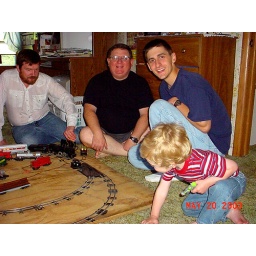
Ed (aka The Old Prospector) lets the boys operate the train set in Omaha, NE. on 05-20-2003. Hi-ball guys!